Submarines in the Royal Danish Navy

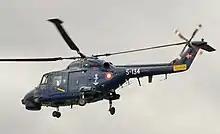
Danish Navy Lynx

The Danish submarine programme was suddenly abandoned. It was mentioned in the Defense Budget of 2005–2009, published in 2004, that the Royal Danish Navy's submarine weapons systems would be terminated One popular concept at the end of the Cold War was the peace dividend, in which dramatic cuts, often with a questionable wisdom, meant savings but not always in efficient way.